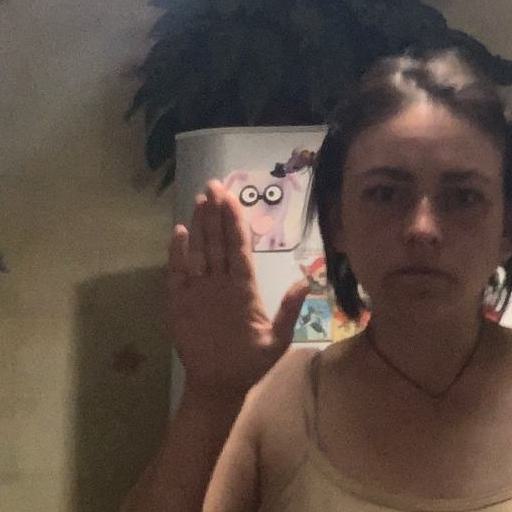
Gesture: stop